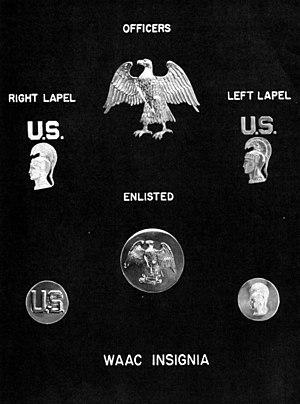
Le Women’s Army Corps était la branche féminine de l'armée américaine pendant la Seconde Guerre mondiale.